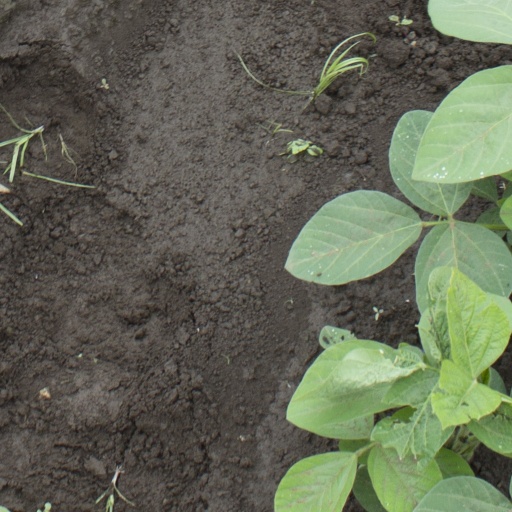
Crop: soybean